William J. McCluney

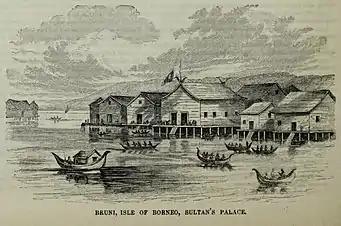
Drawn by an officer of the Powhatan 11 July 1853, this illustration of the "Sulton's Palace" Bruni, Borneo was published in Boston in 1855. Capt. McCluney and a delegation rowed 30 miles upstream to the ratification ceremony between the United States and the Sultan.

Perry apparently had confidence in McCluney to get the steamer "Powhatan" to the East Indies without supervision.